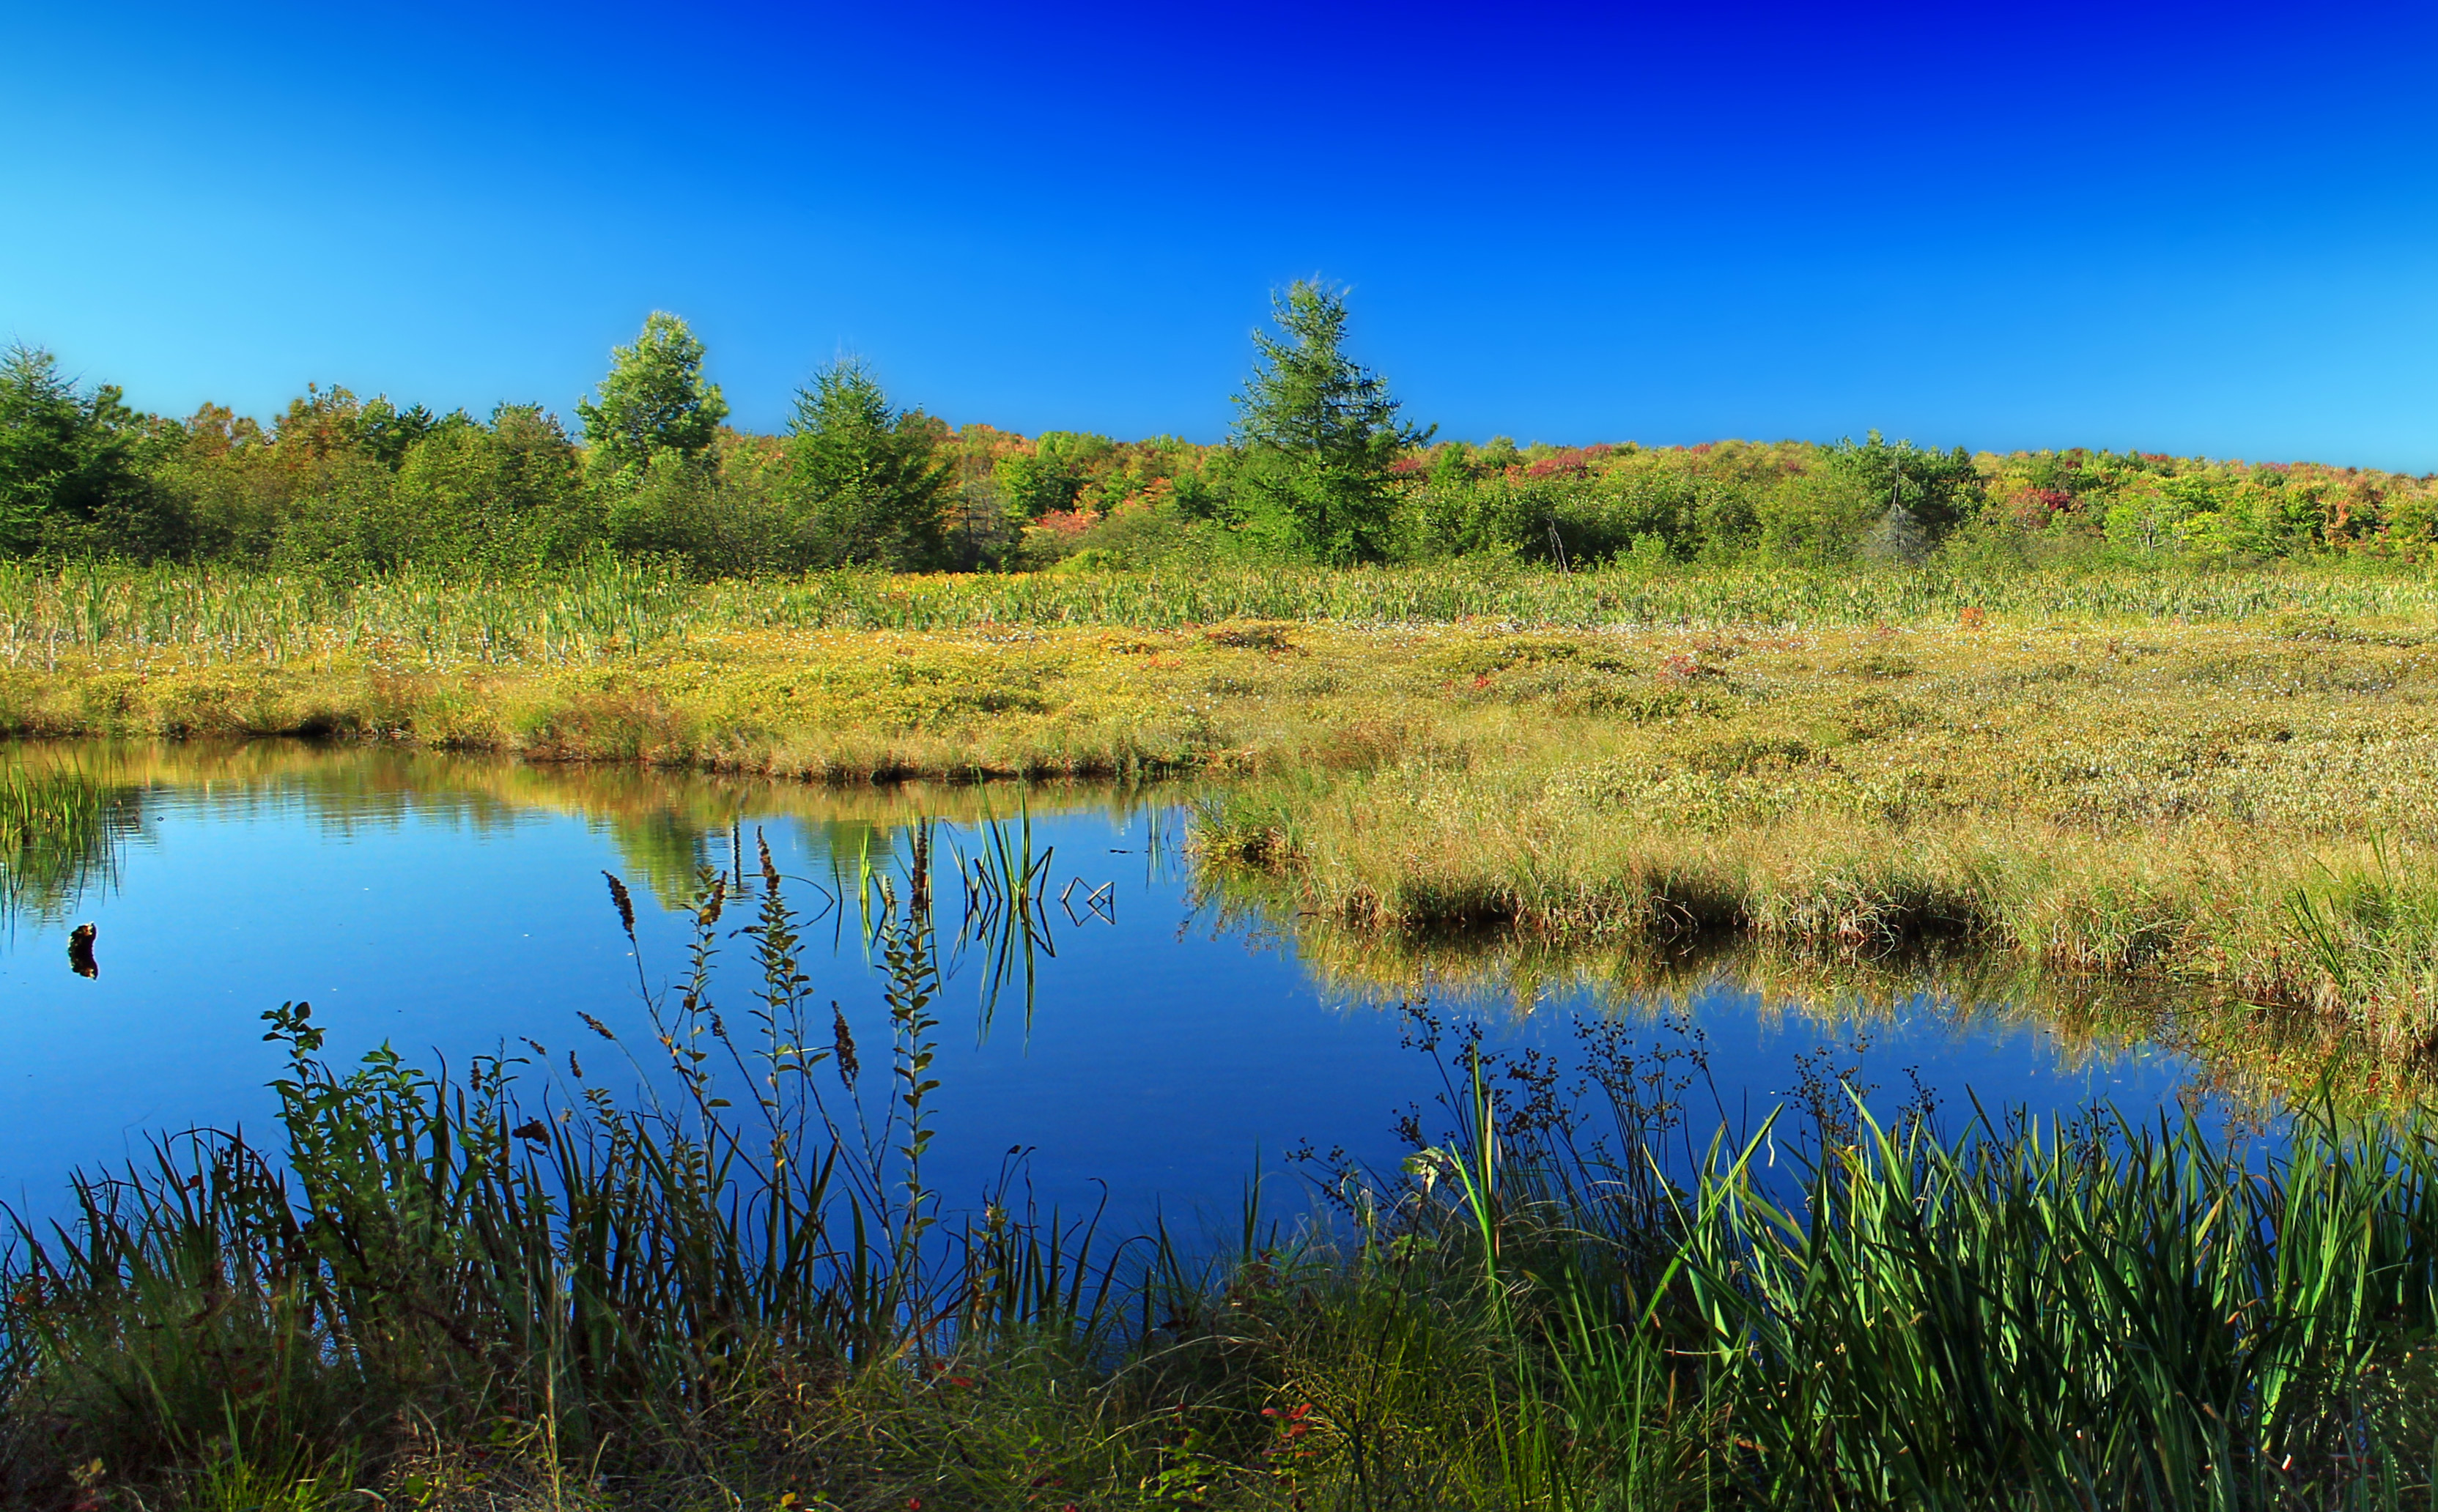
landscape, tree, nature, forest, grass, marsh, swamp, wilderness, mountain, sky, meadow, prairie, lake, pond, reflection, autumn, creativecommons, grassland, monroecounty, poconos, gouldsborostatepark, wetland, headwaters, old611trail, oldroute611trail, cloudless, pennsylvania, framecabinrun, bog, woodland, habitat, loch, ecosystem, tundra, steppe, nature reserve, biome, natural environment, geographical feature, grass family